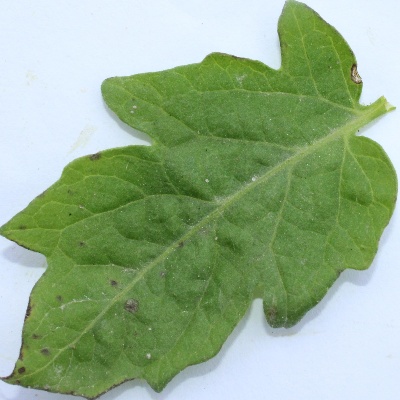
Crop: Tomato
Condition: septoria leaf spot